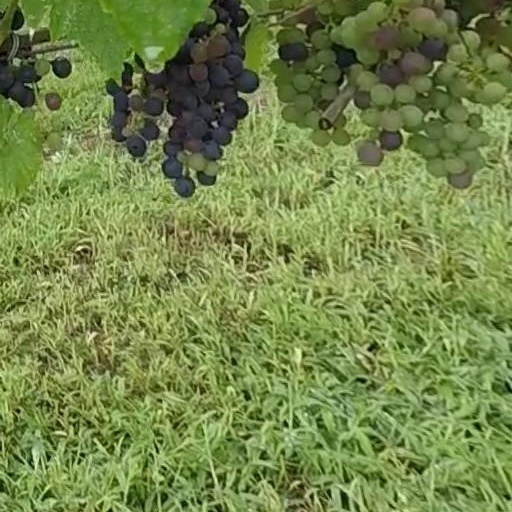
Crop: grape